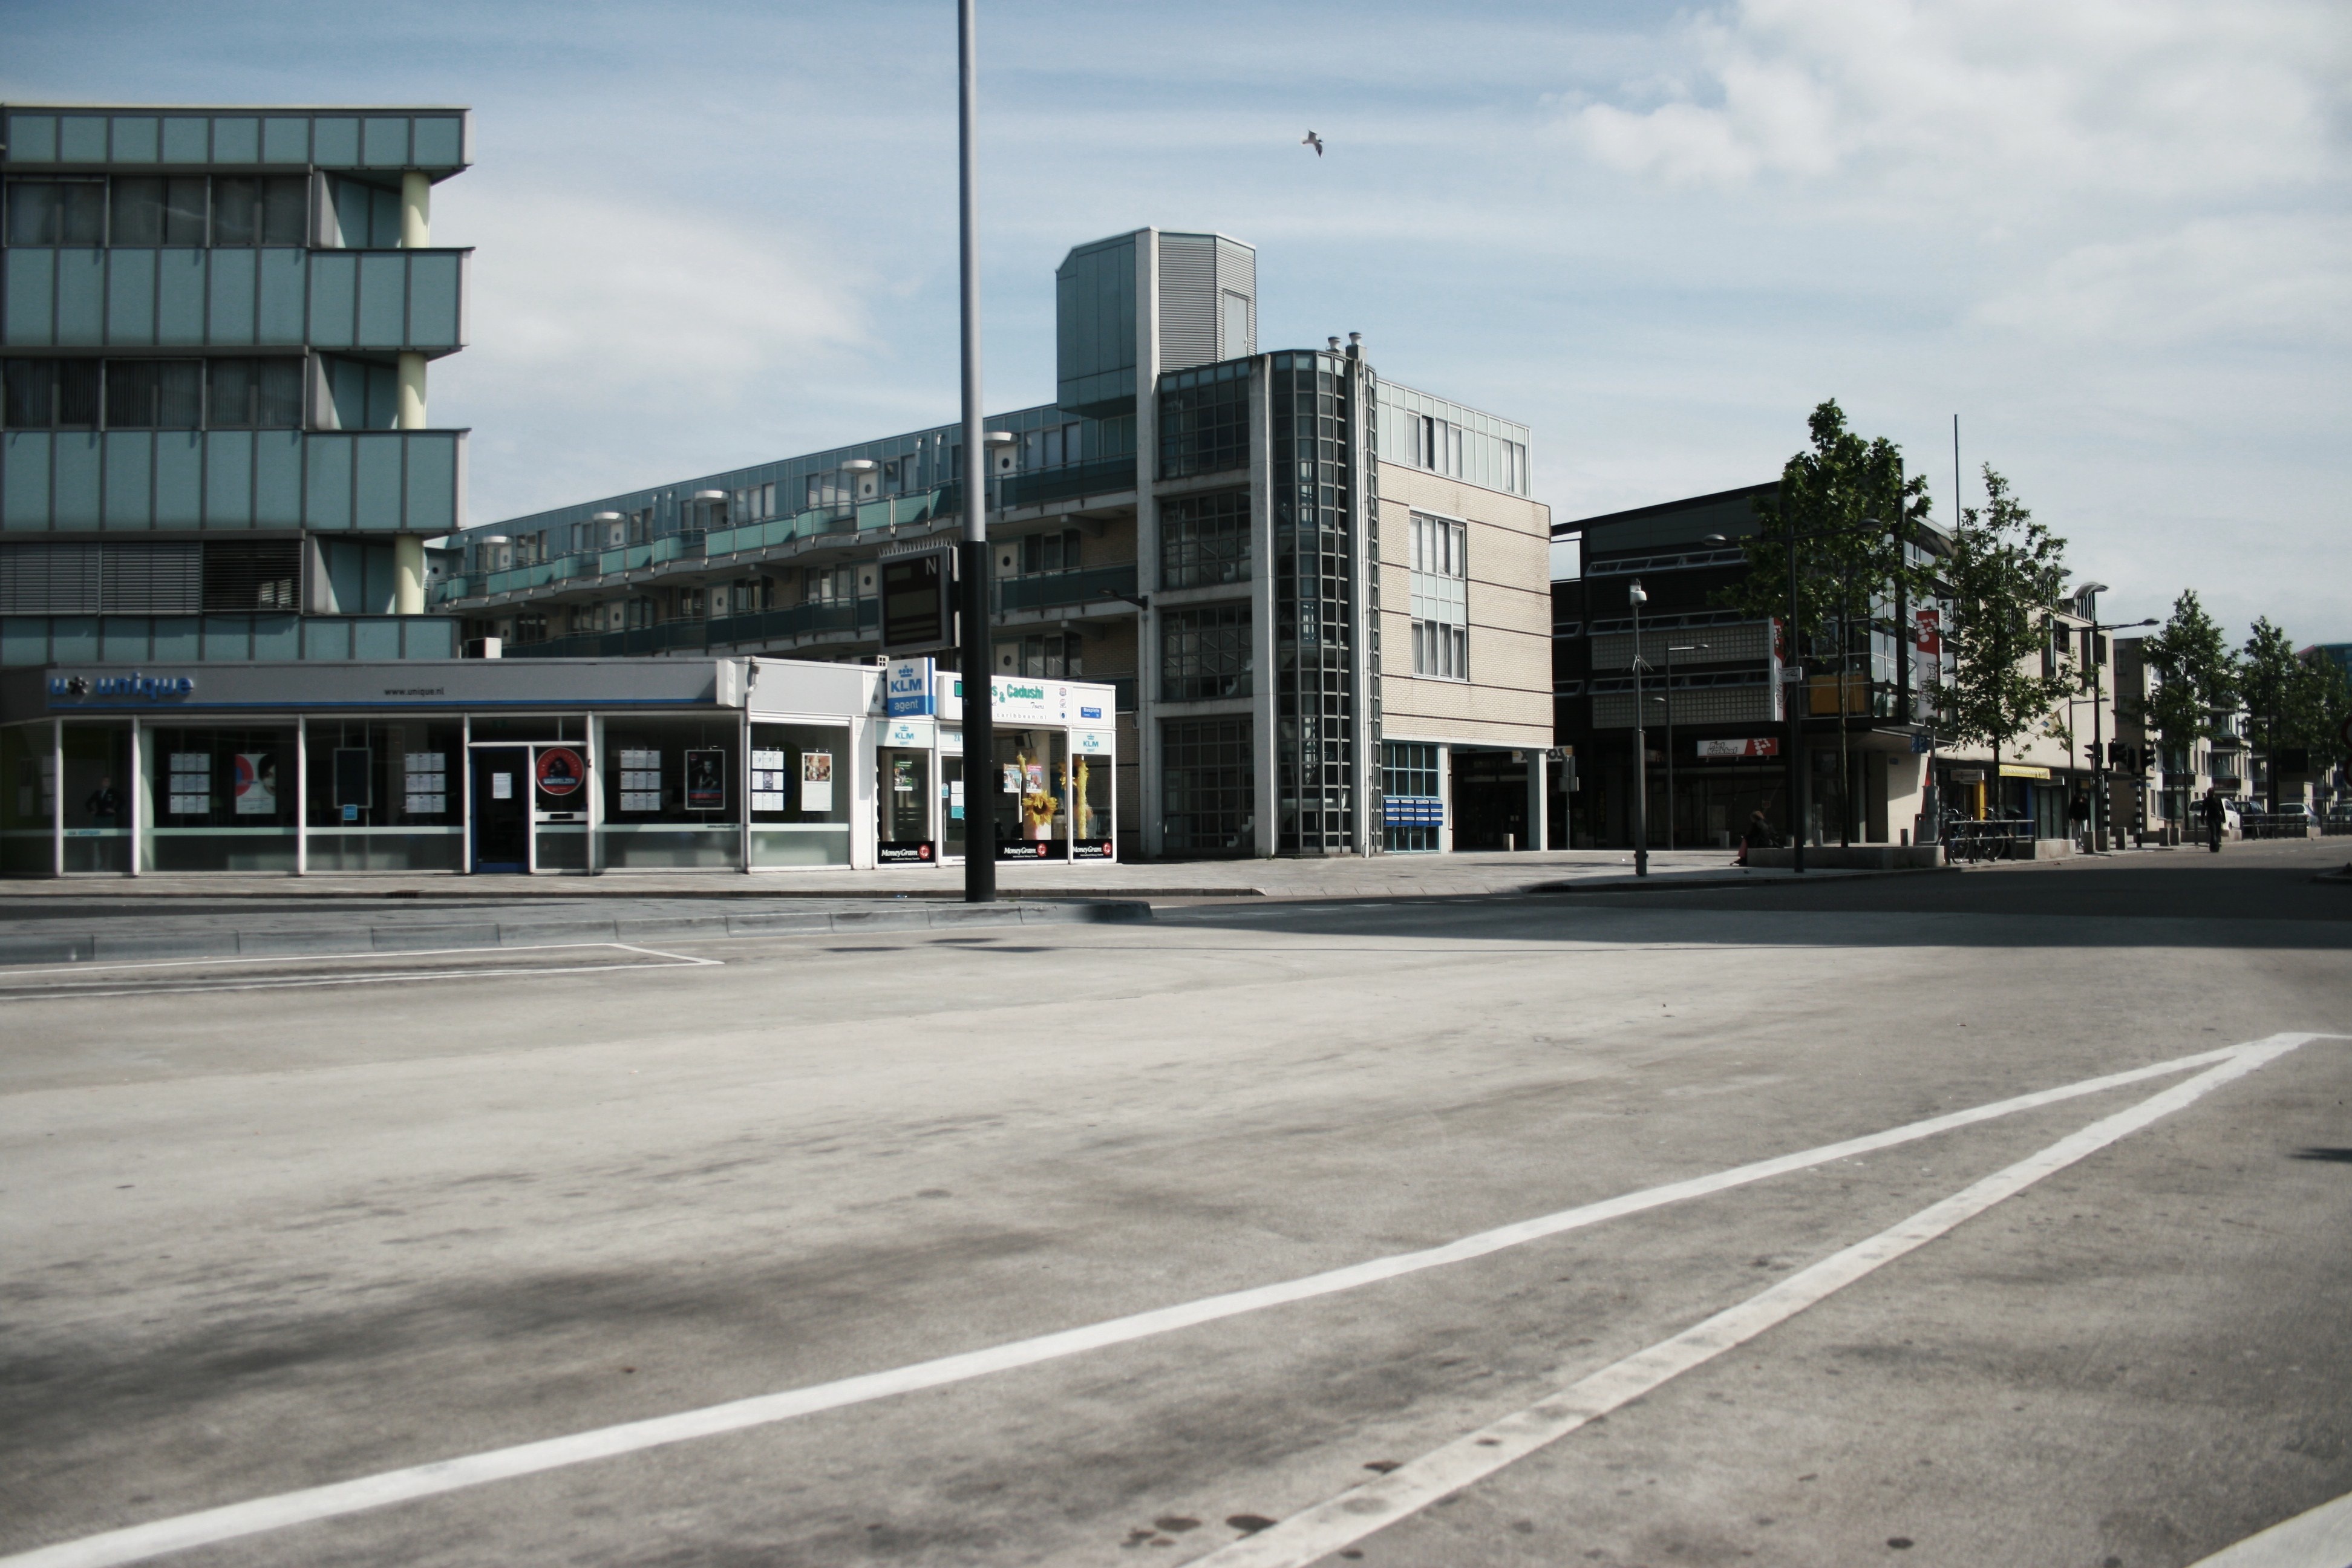
architecture, road, street, parking, city, downtown, transport, suburb, lane, parking lot, tower block, infrastructure, neighbourhood, urban area, residential area, human settlement